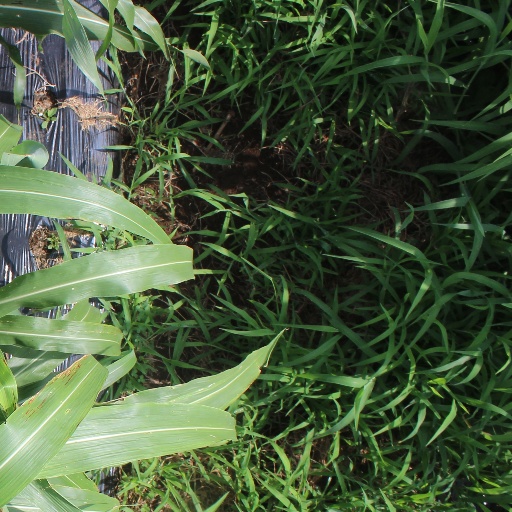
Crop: sorghum